Dhibu Ninan Thomas

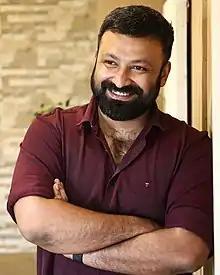

Dhibu Ninan Thomas is an Indian film music composer and producer who predominantly works in Tamil cinema and Malayalam cinema. He did his bachelor of engineering in electronics from JJ Engineering College in Trichy.